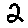
Label: 2